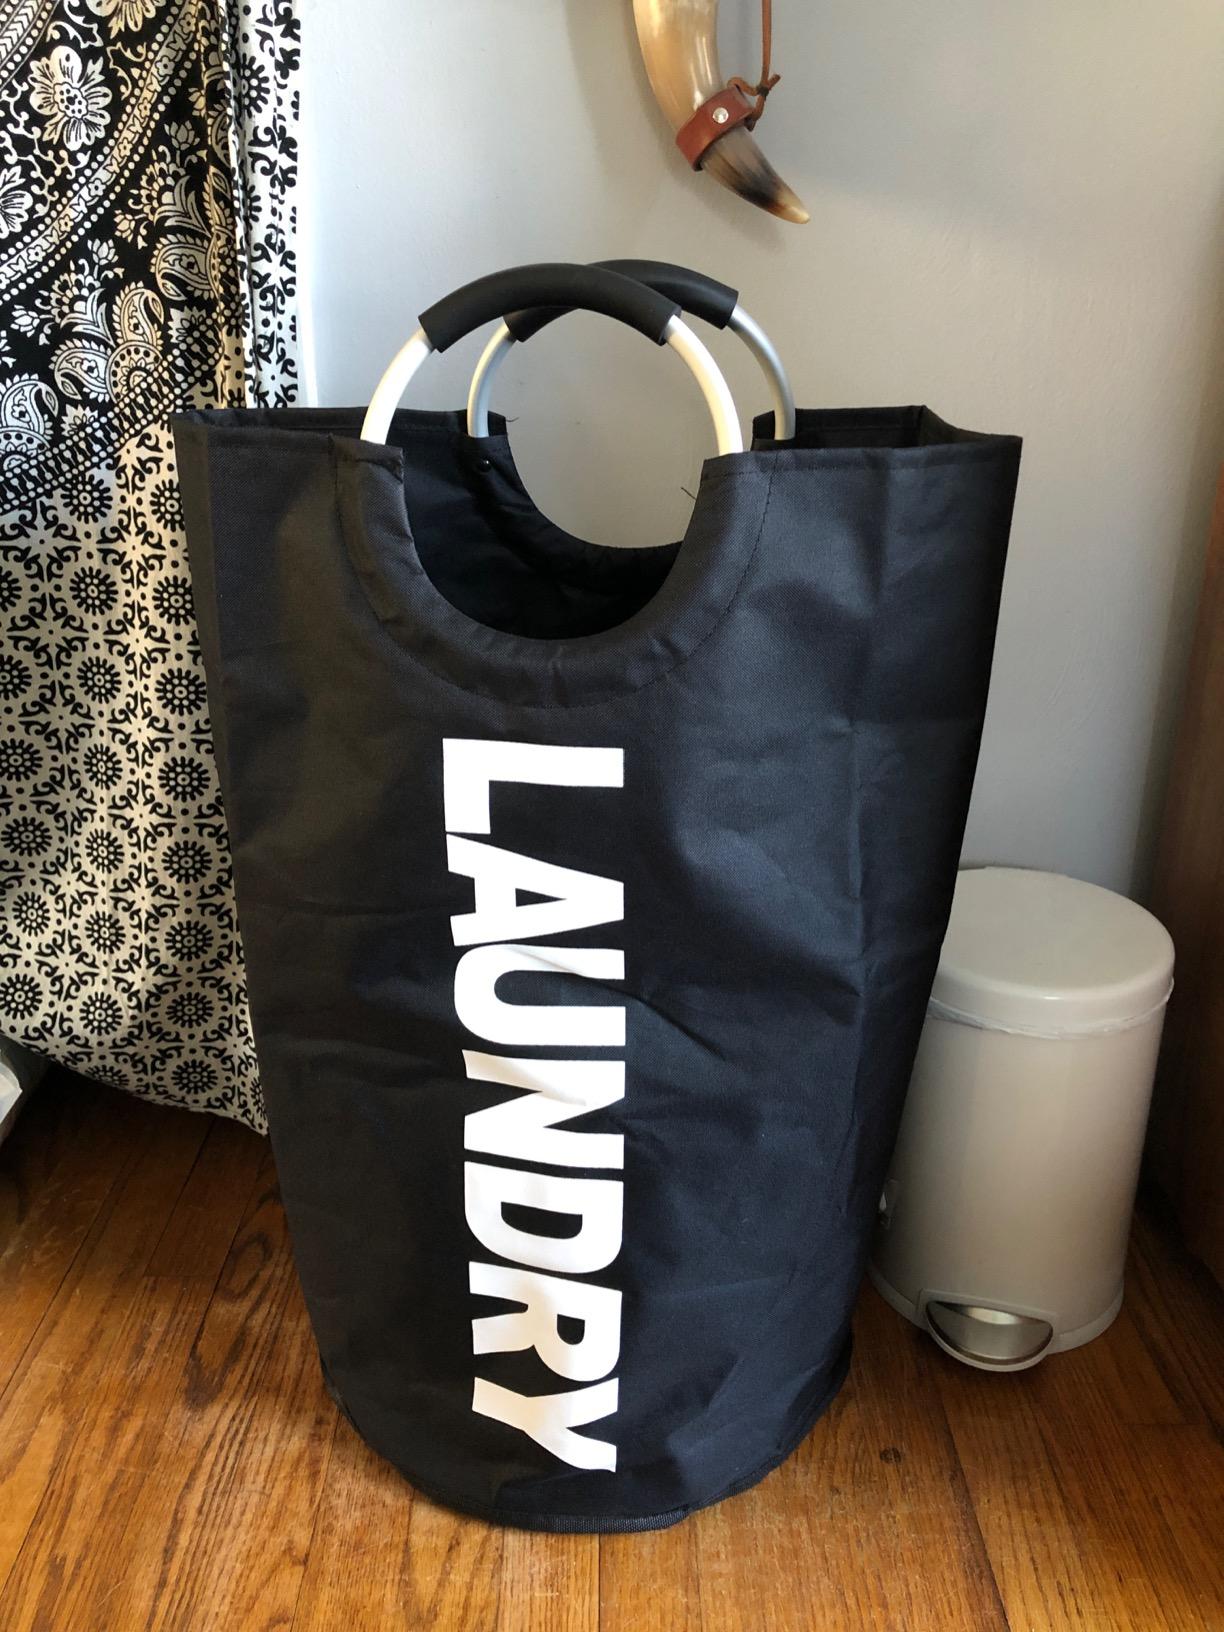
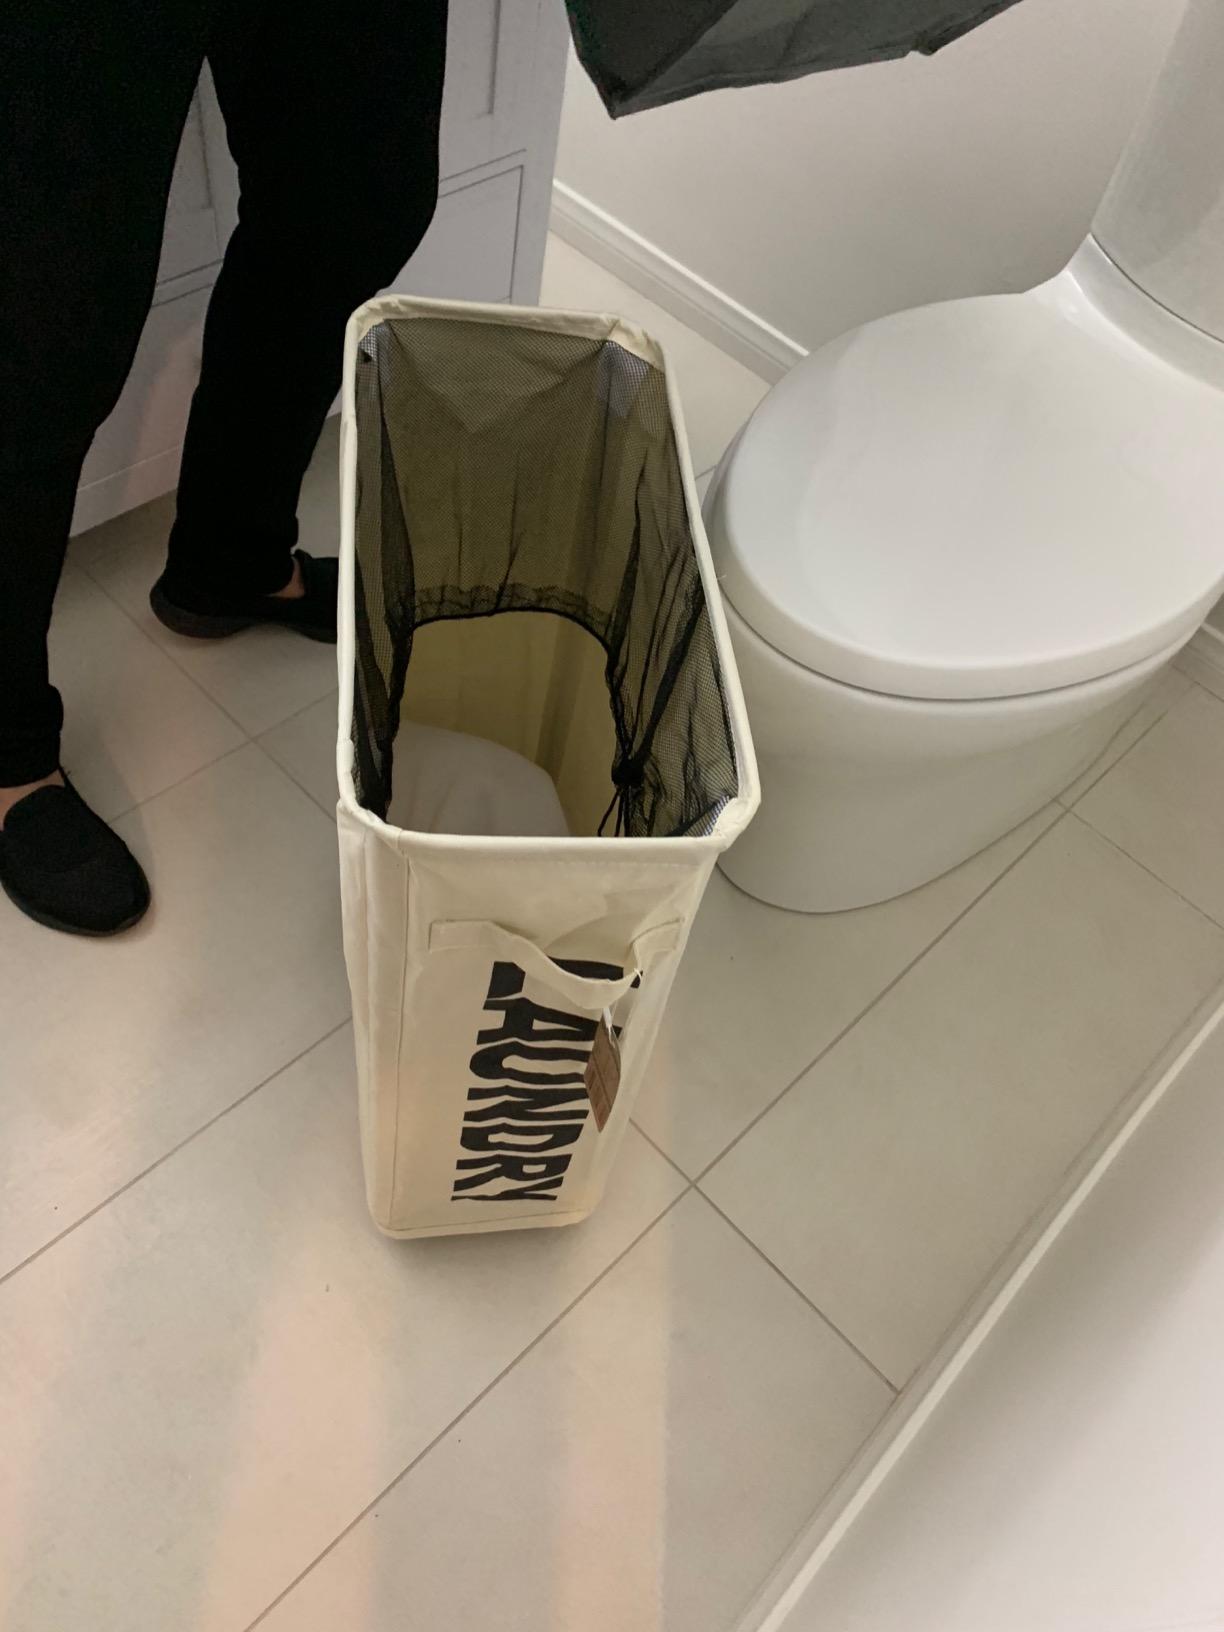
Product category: items_hamper
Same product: no